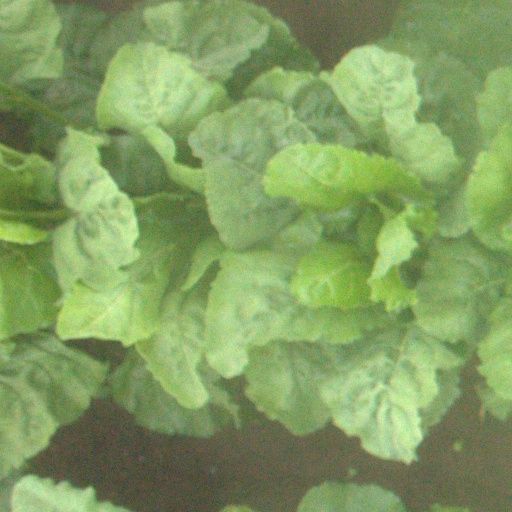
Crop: sugar beet